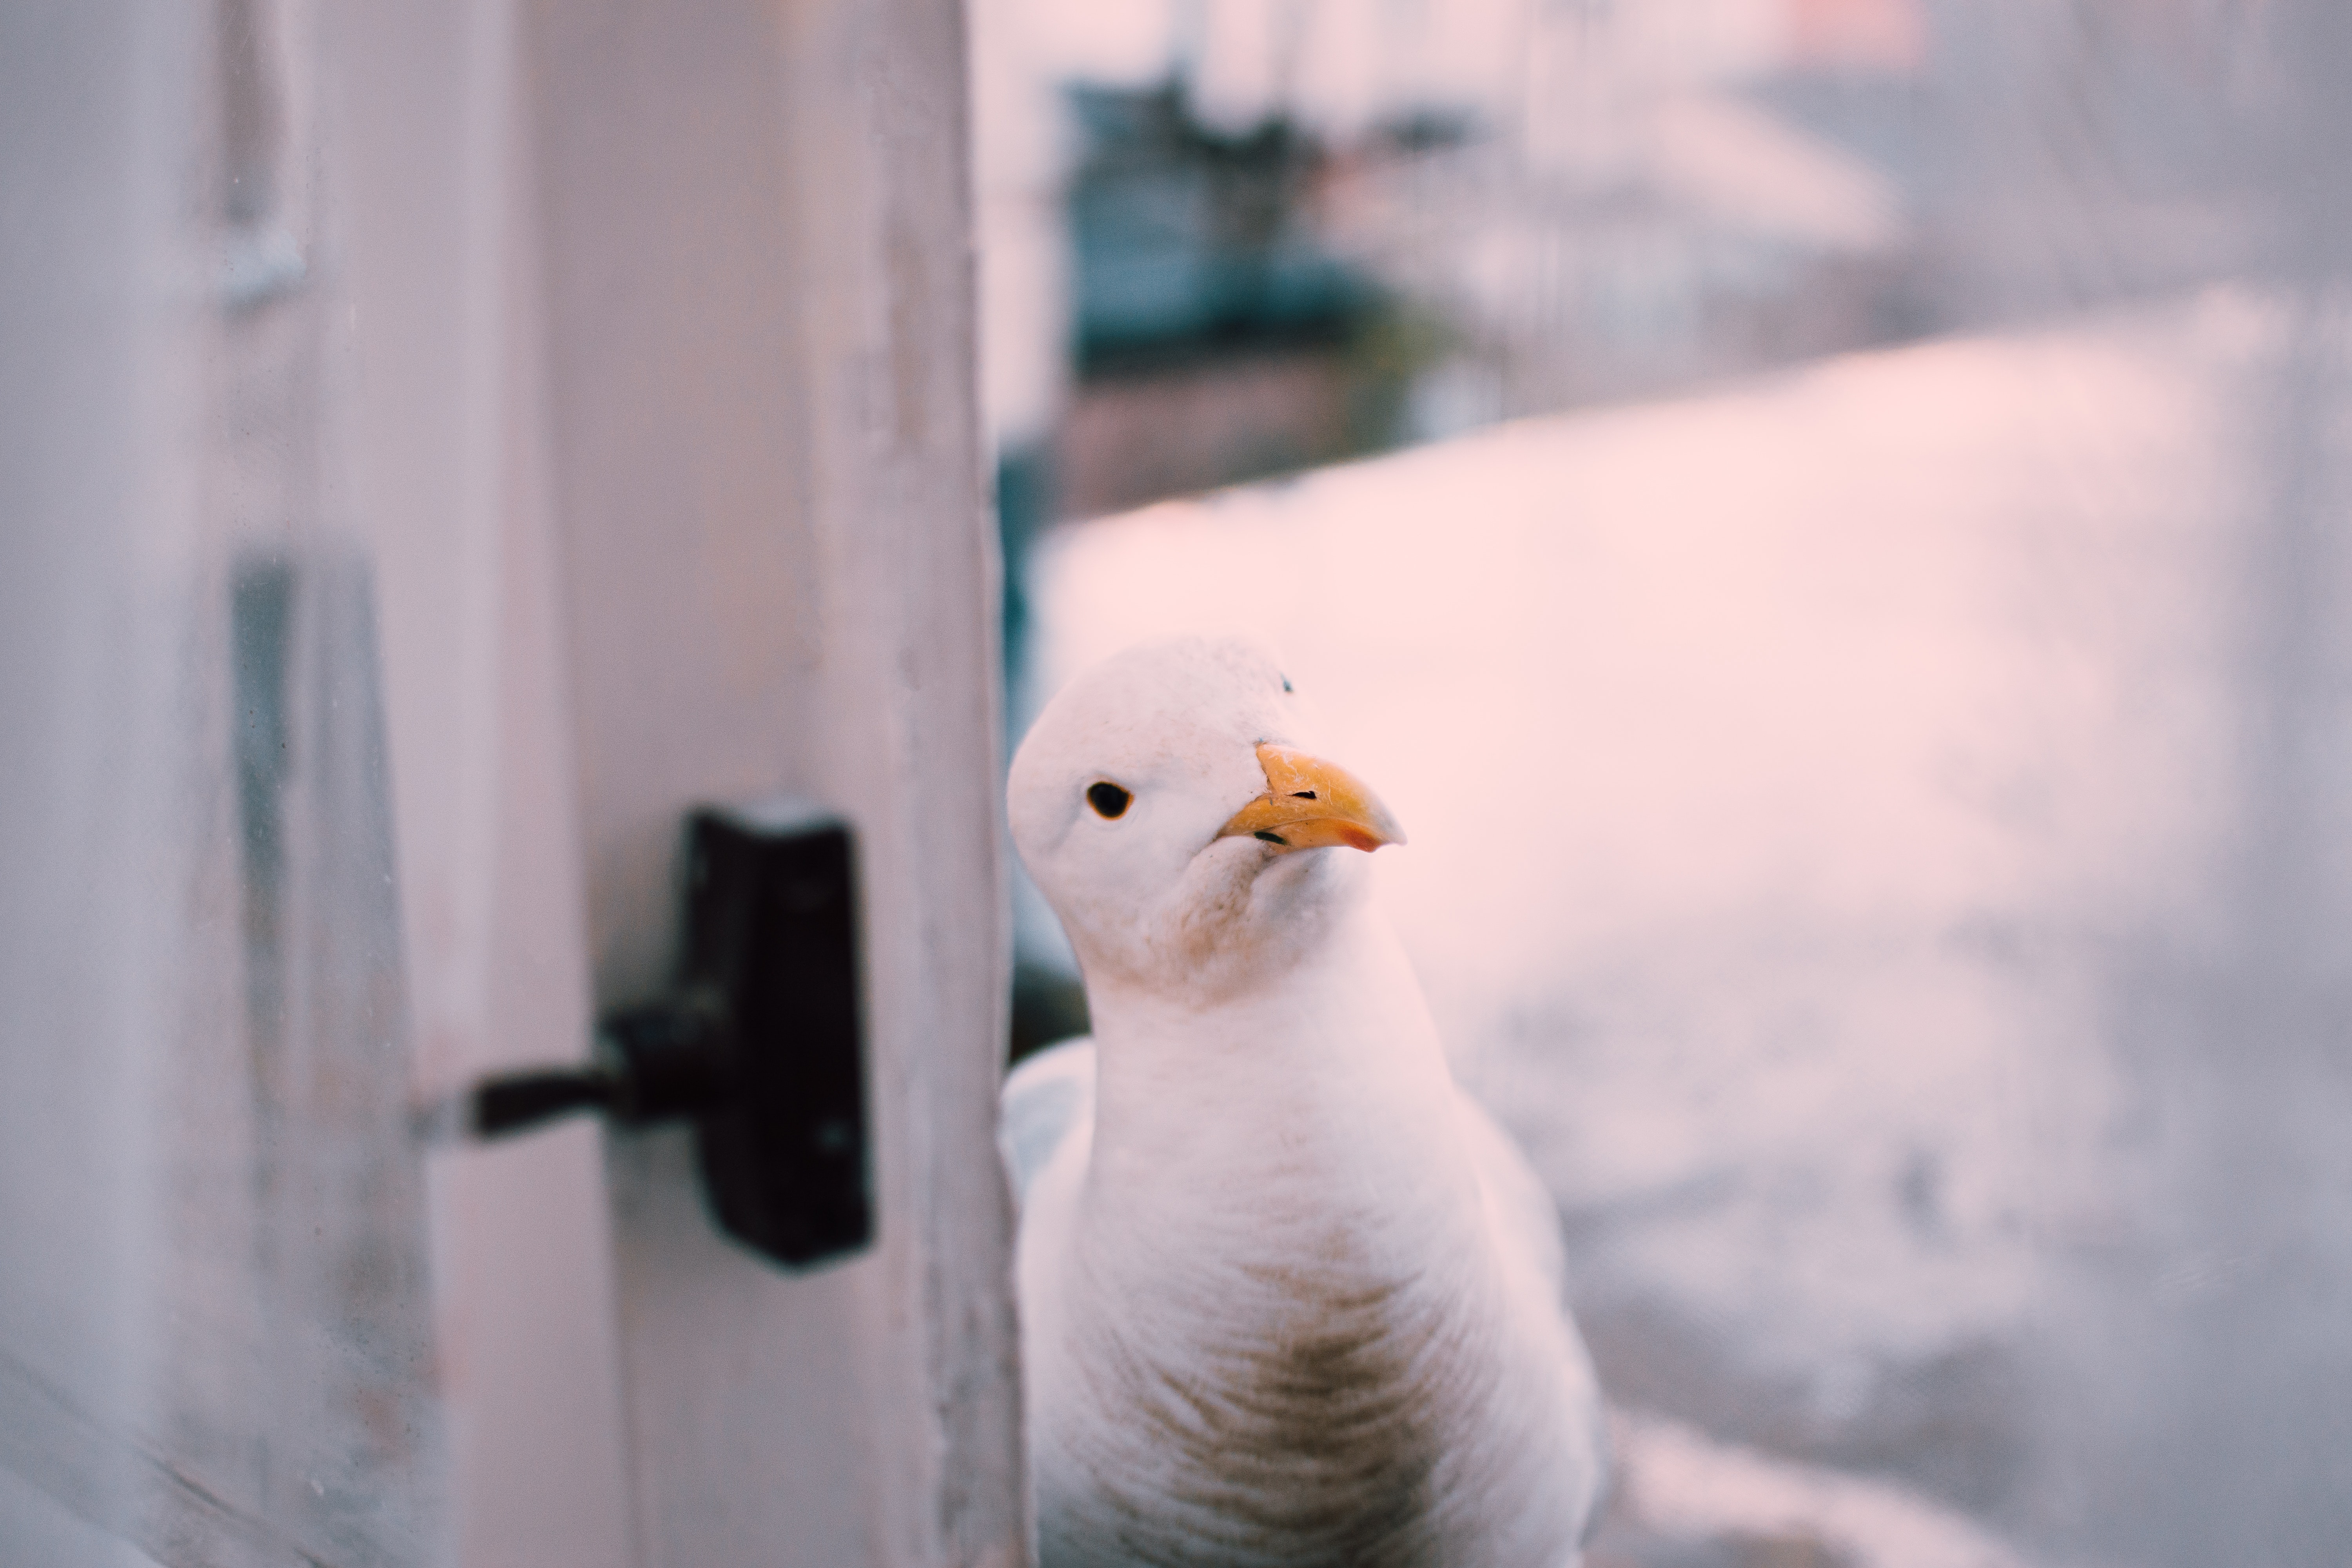
beak, bird, pigeons and doves